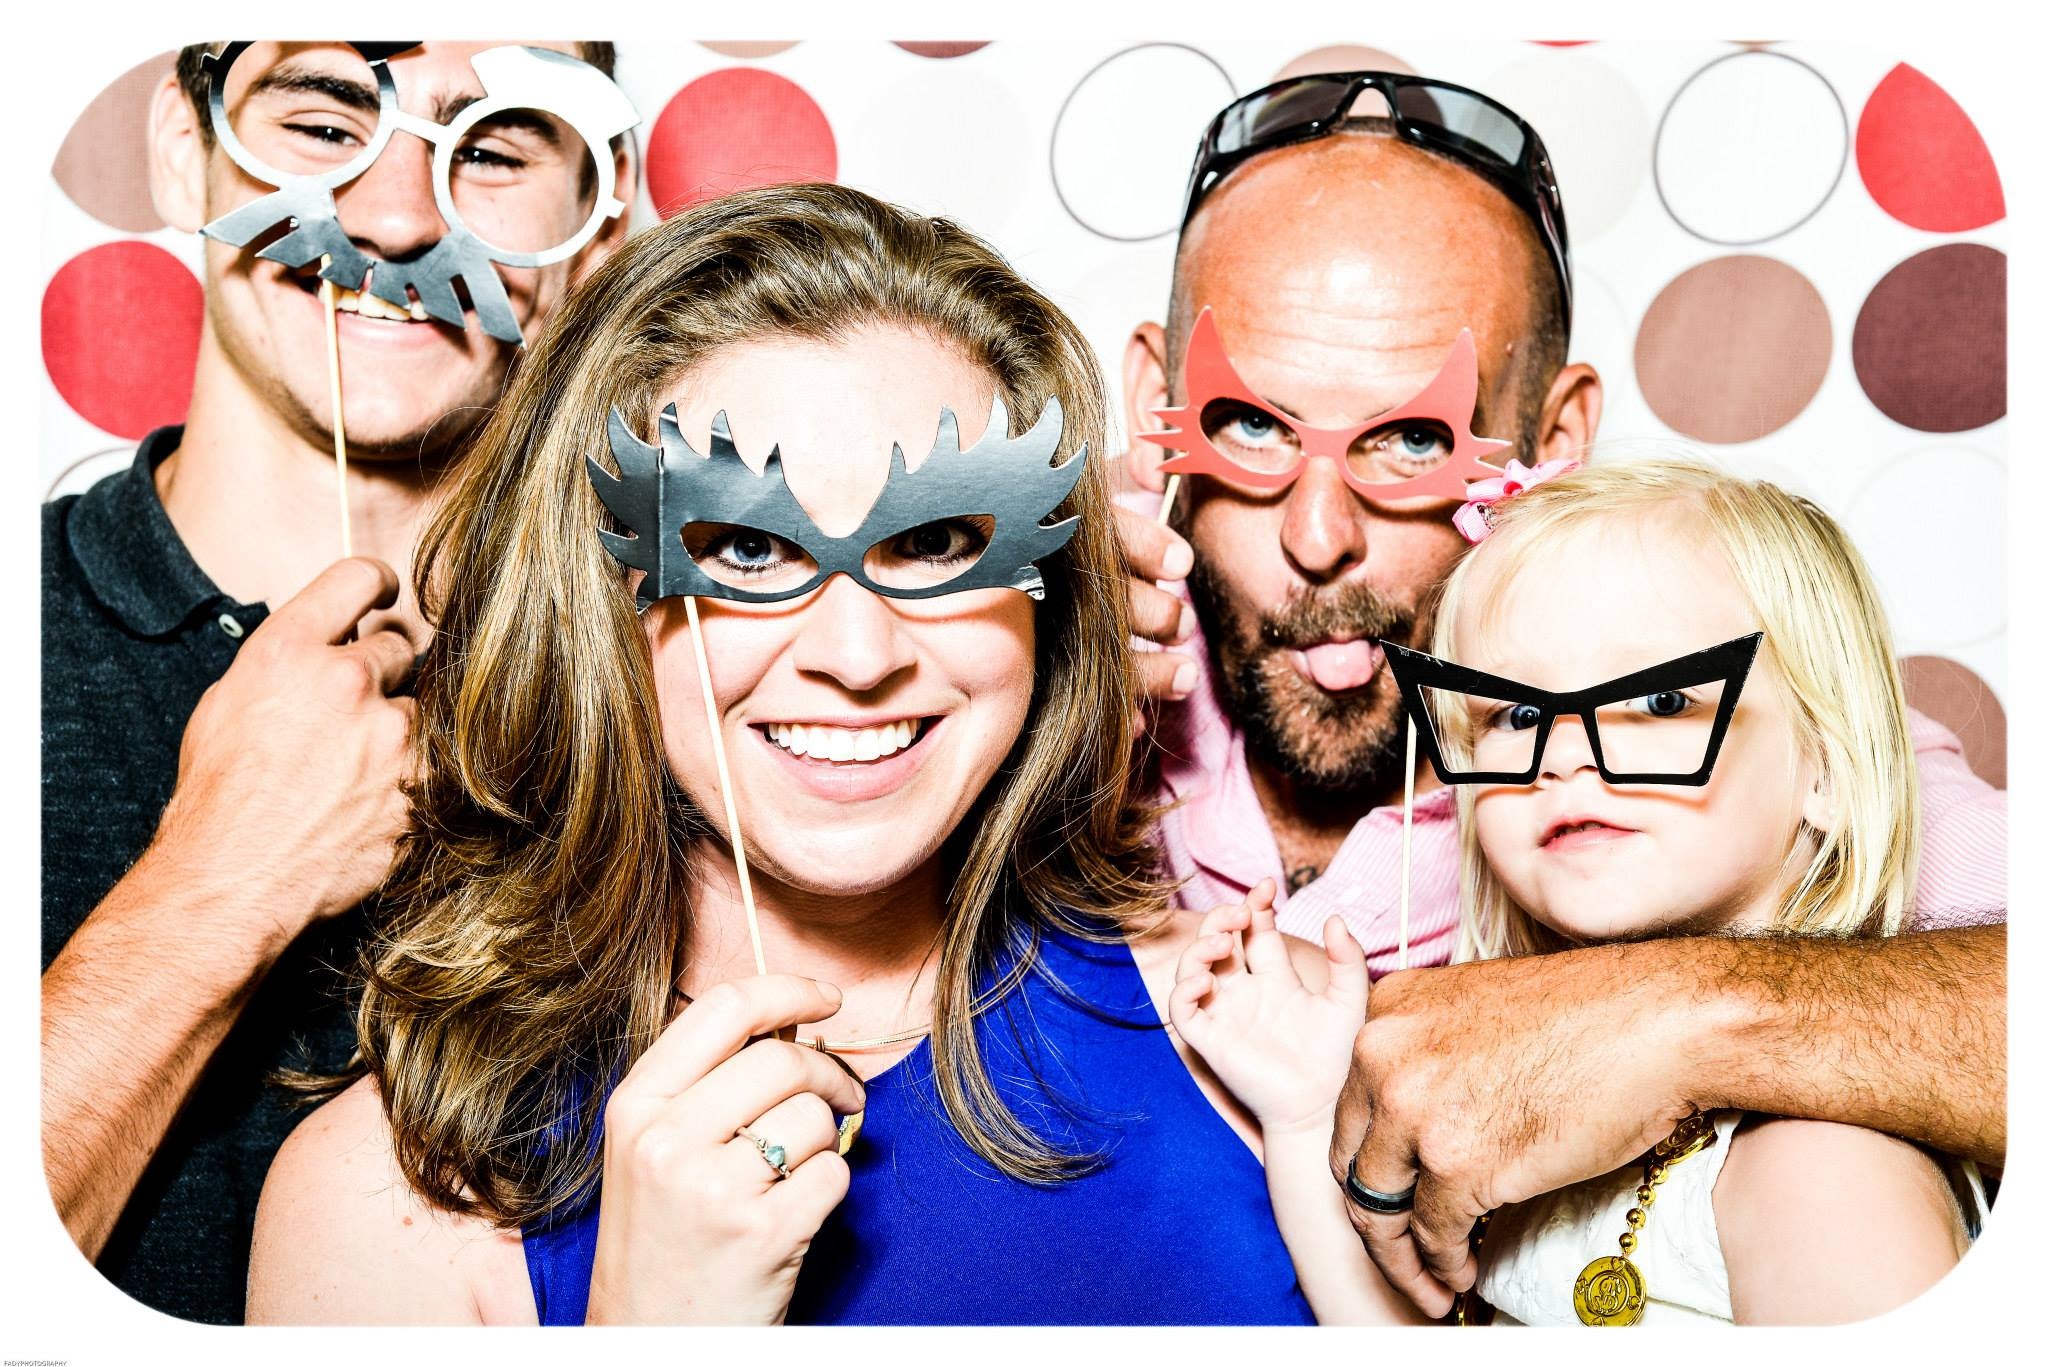
friendship, lifestyle, brand, fun, friends, happy, sunglasses, glasses, selfie, party, eyewear, photomontage, cartoon, vision care